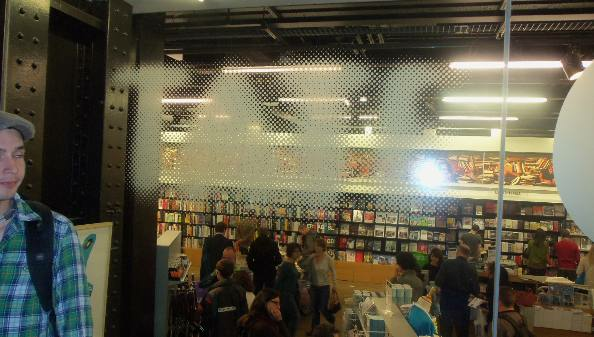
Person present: Yes